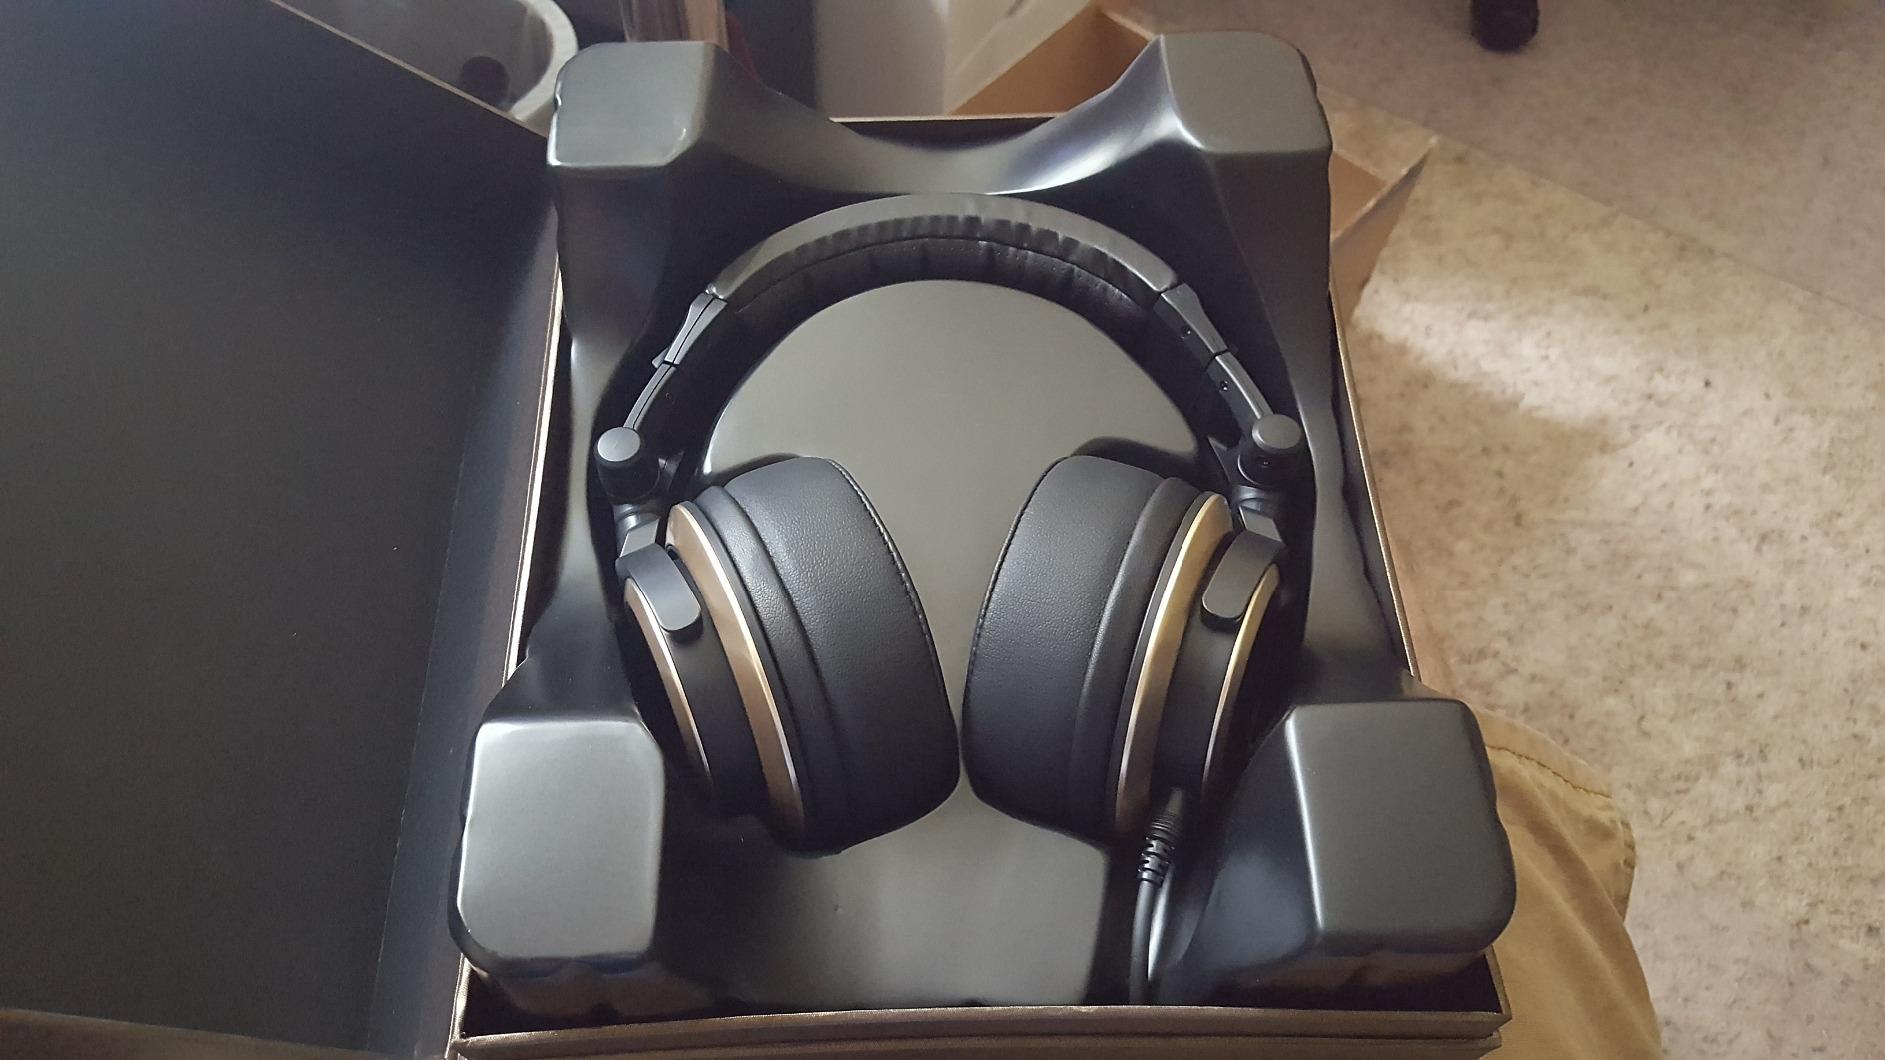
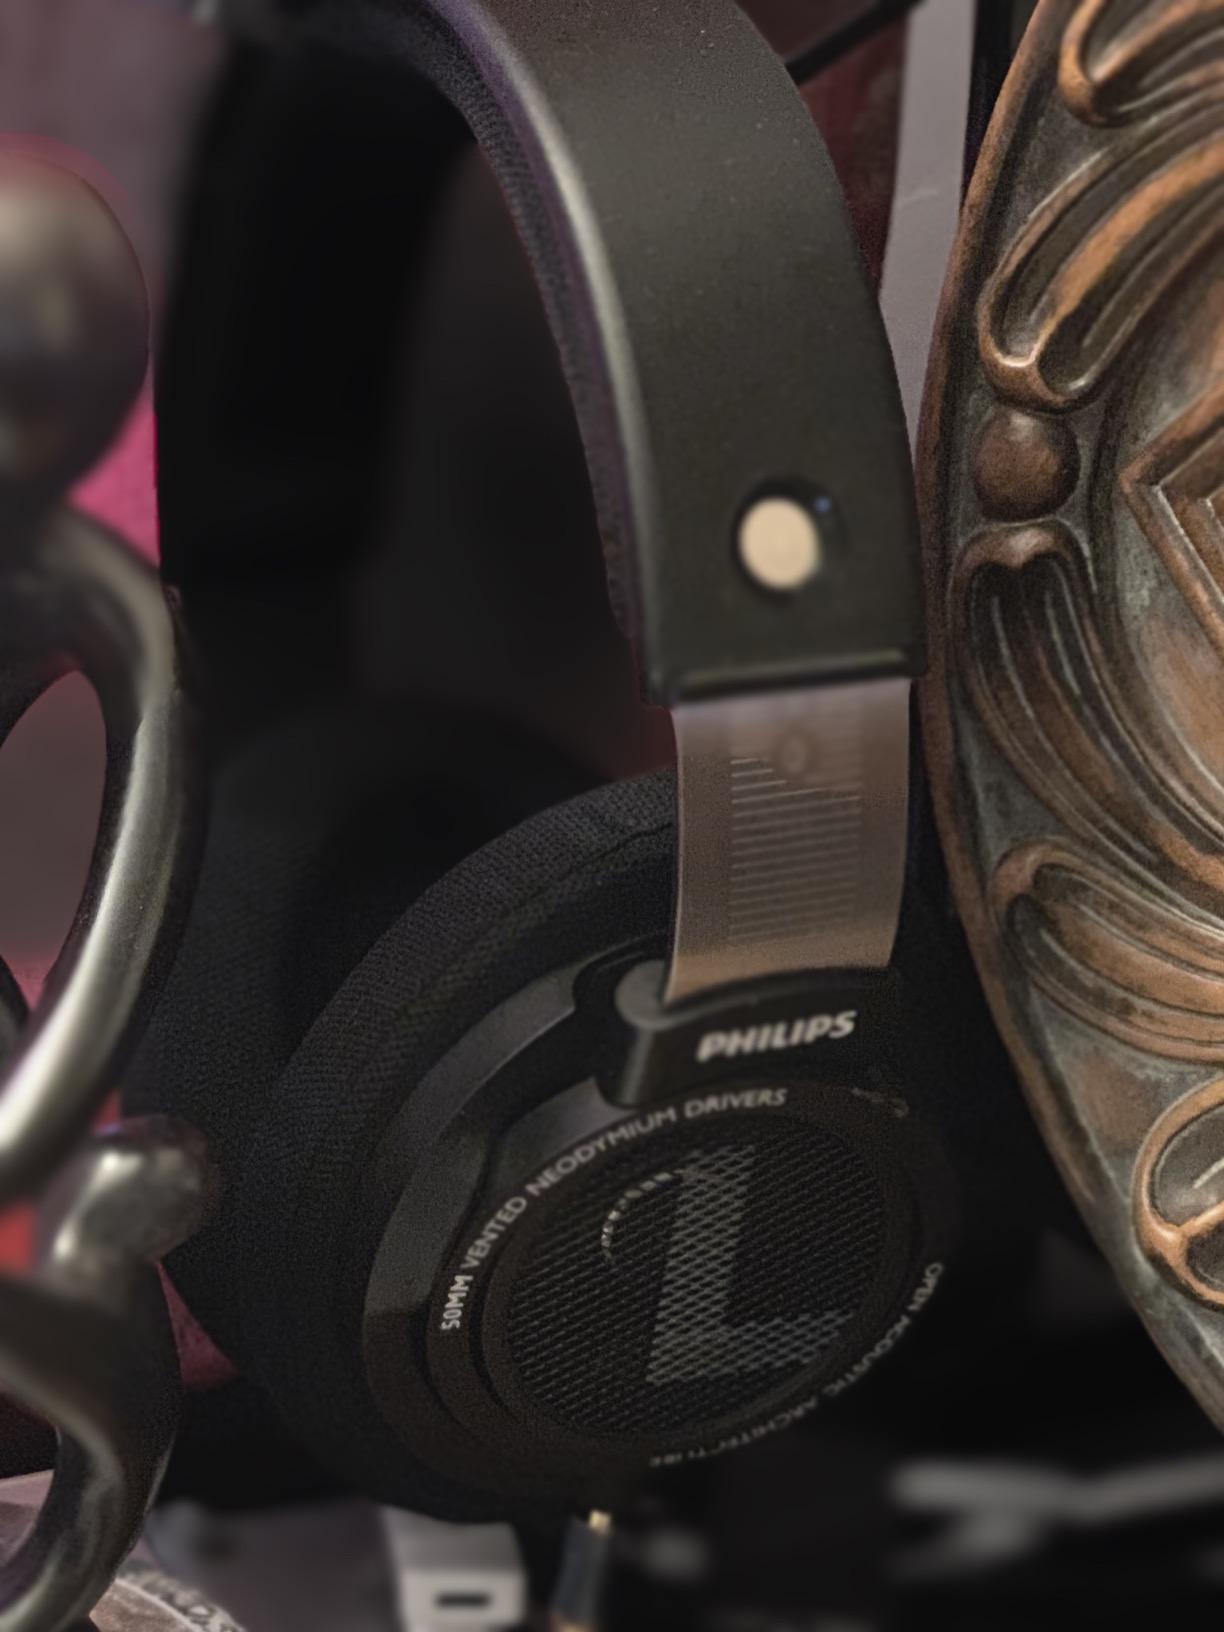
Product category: headphones
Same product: no